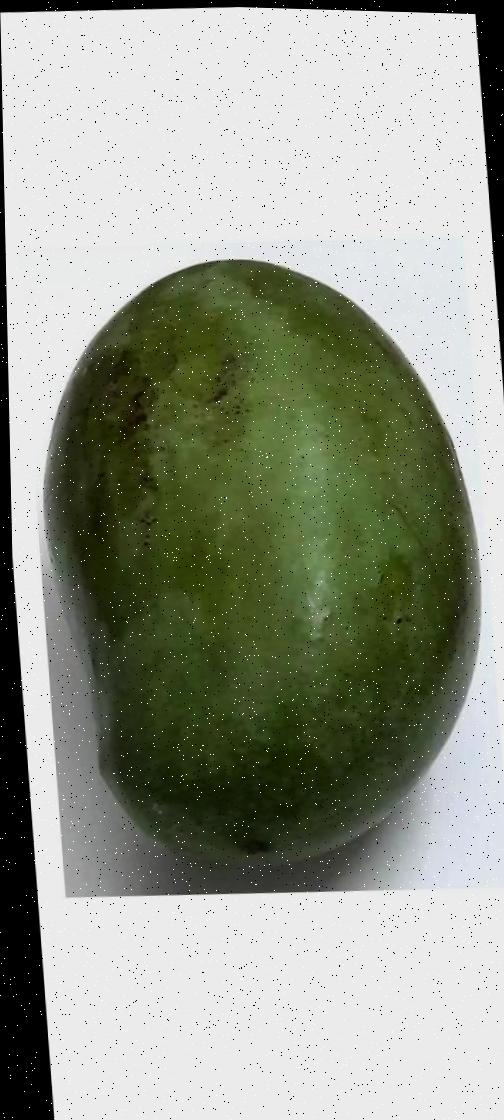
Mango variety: Amrapali